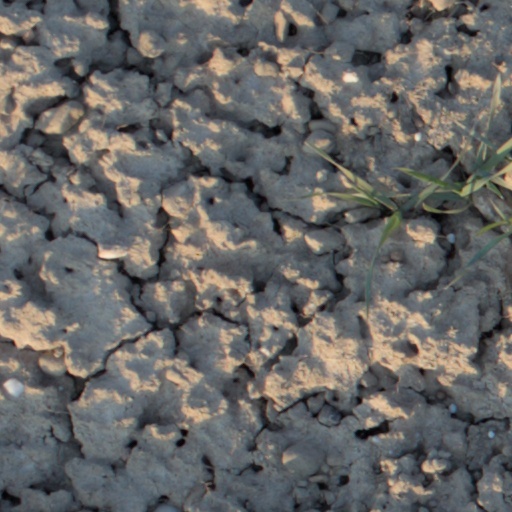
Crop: wheat